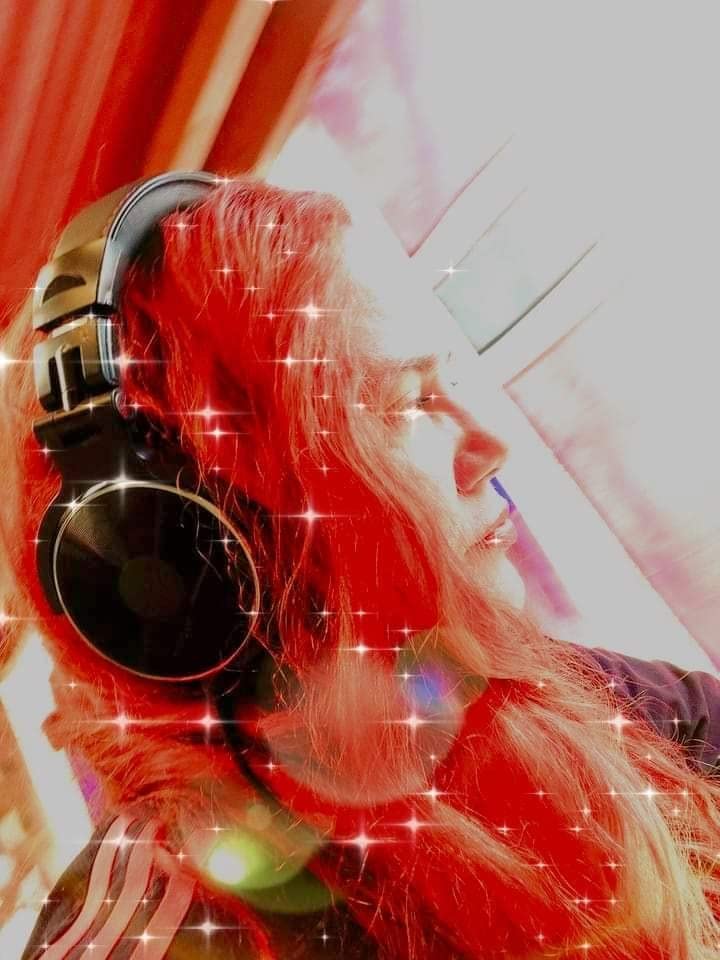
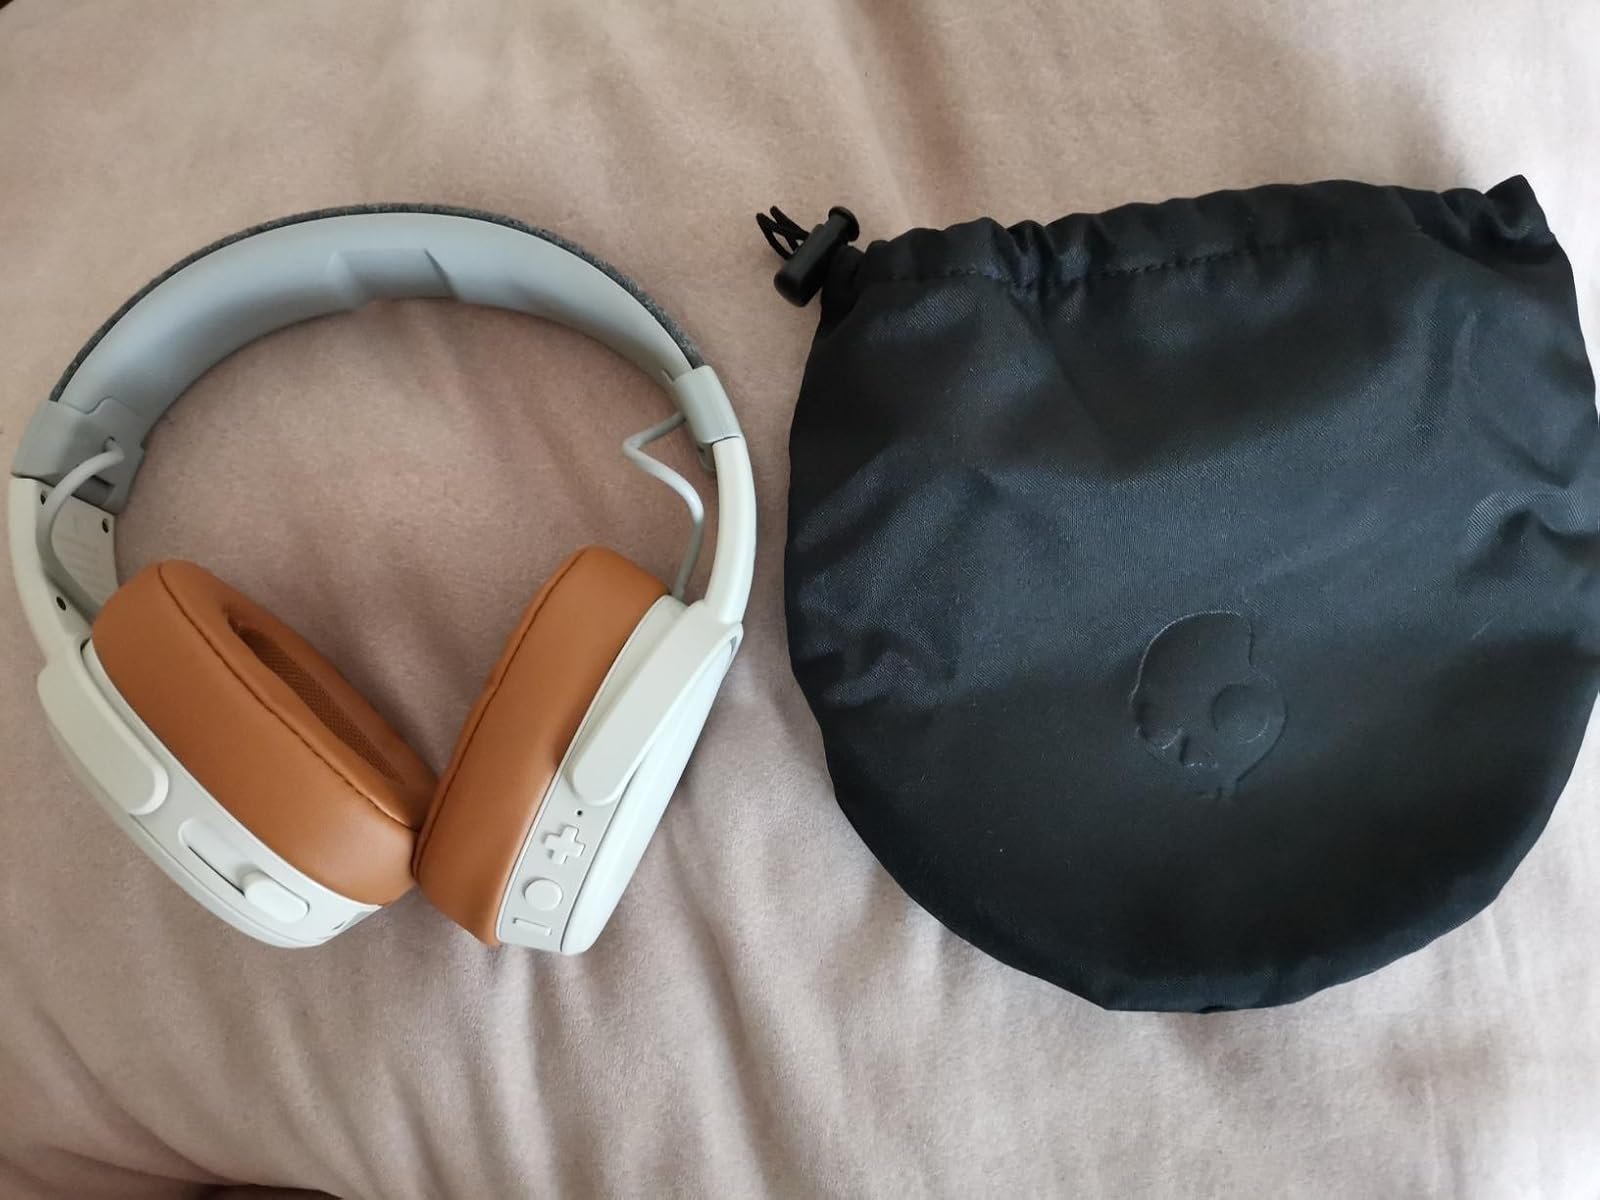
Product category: headphones
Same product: no